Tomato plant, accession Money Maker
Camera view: bottom (45 deg); turntable rotation: 30 degrees
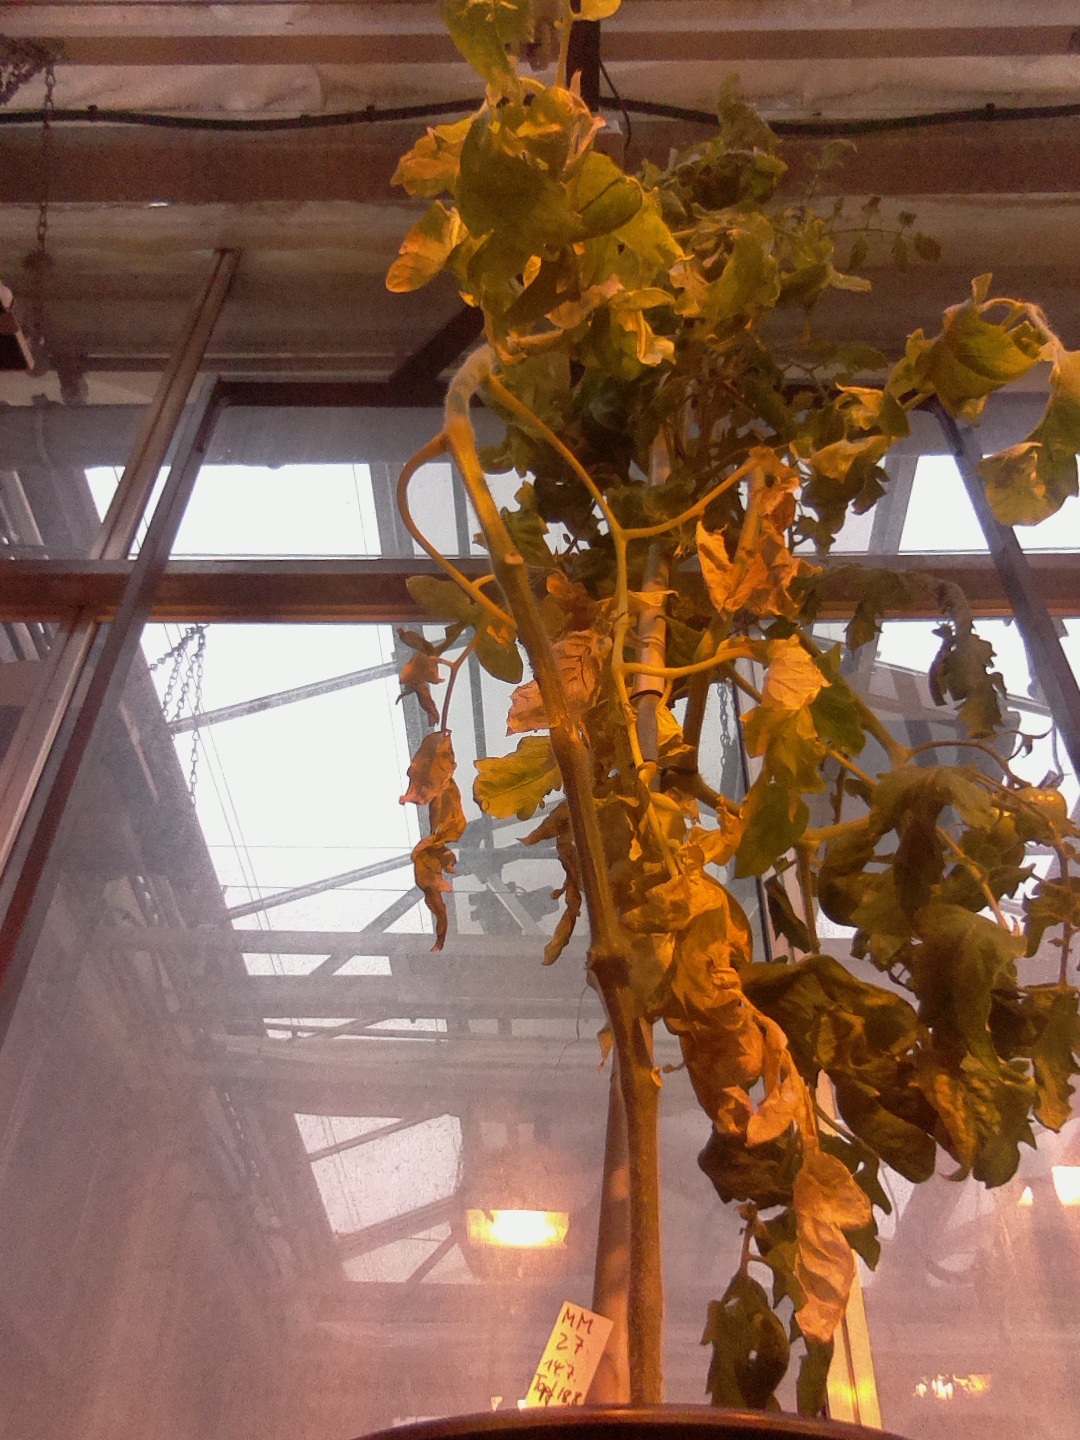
BBCH growth stage 78: 80% -90% of final fruit size